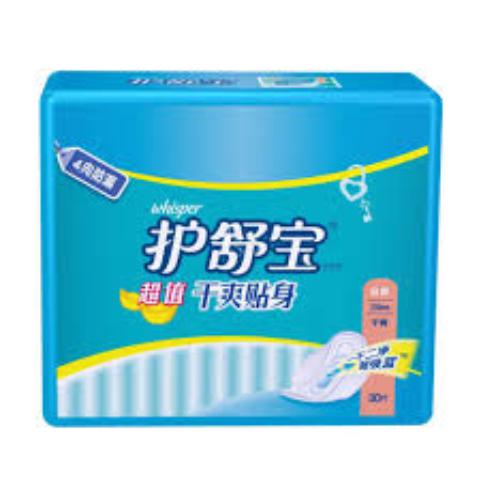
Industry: Necessities